Ume River

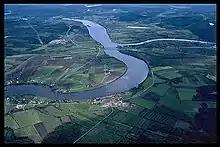
Confluence of Vindel and Ume rivers at Vännas village.

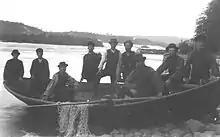
Fishing near Baggböle in the Ume River in the late 1800s.

A number of fish species, notably salmon, live in the Ume river and its tributaries. Ume River and its main tributary, the Vindel River, are crucial habitat for the salmon population of the Baltic Sea. Early settlements were built along the river in the 1200–1300s, to be near the source of salmon. During the early 1700s, local people began to build salmon traps in the river rapids, but spring floods were a danger to the fishing huts and boats. Fishing continued to be an important industry through the 19th century.